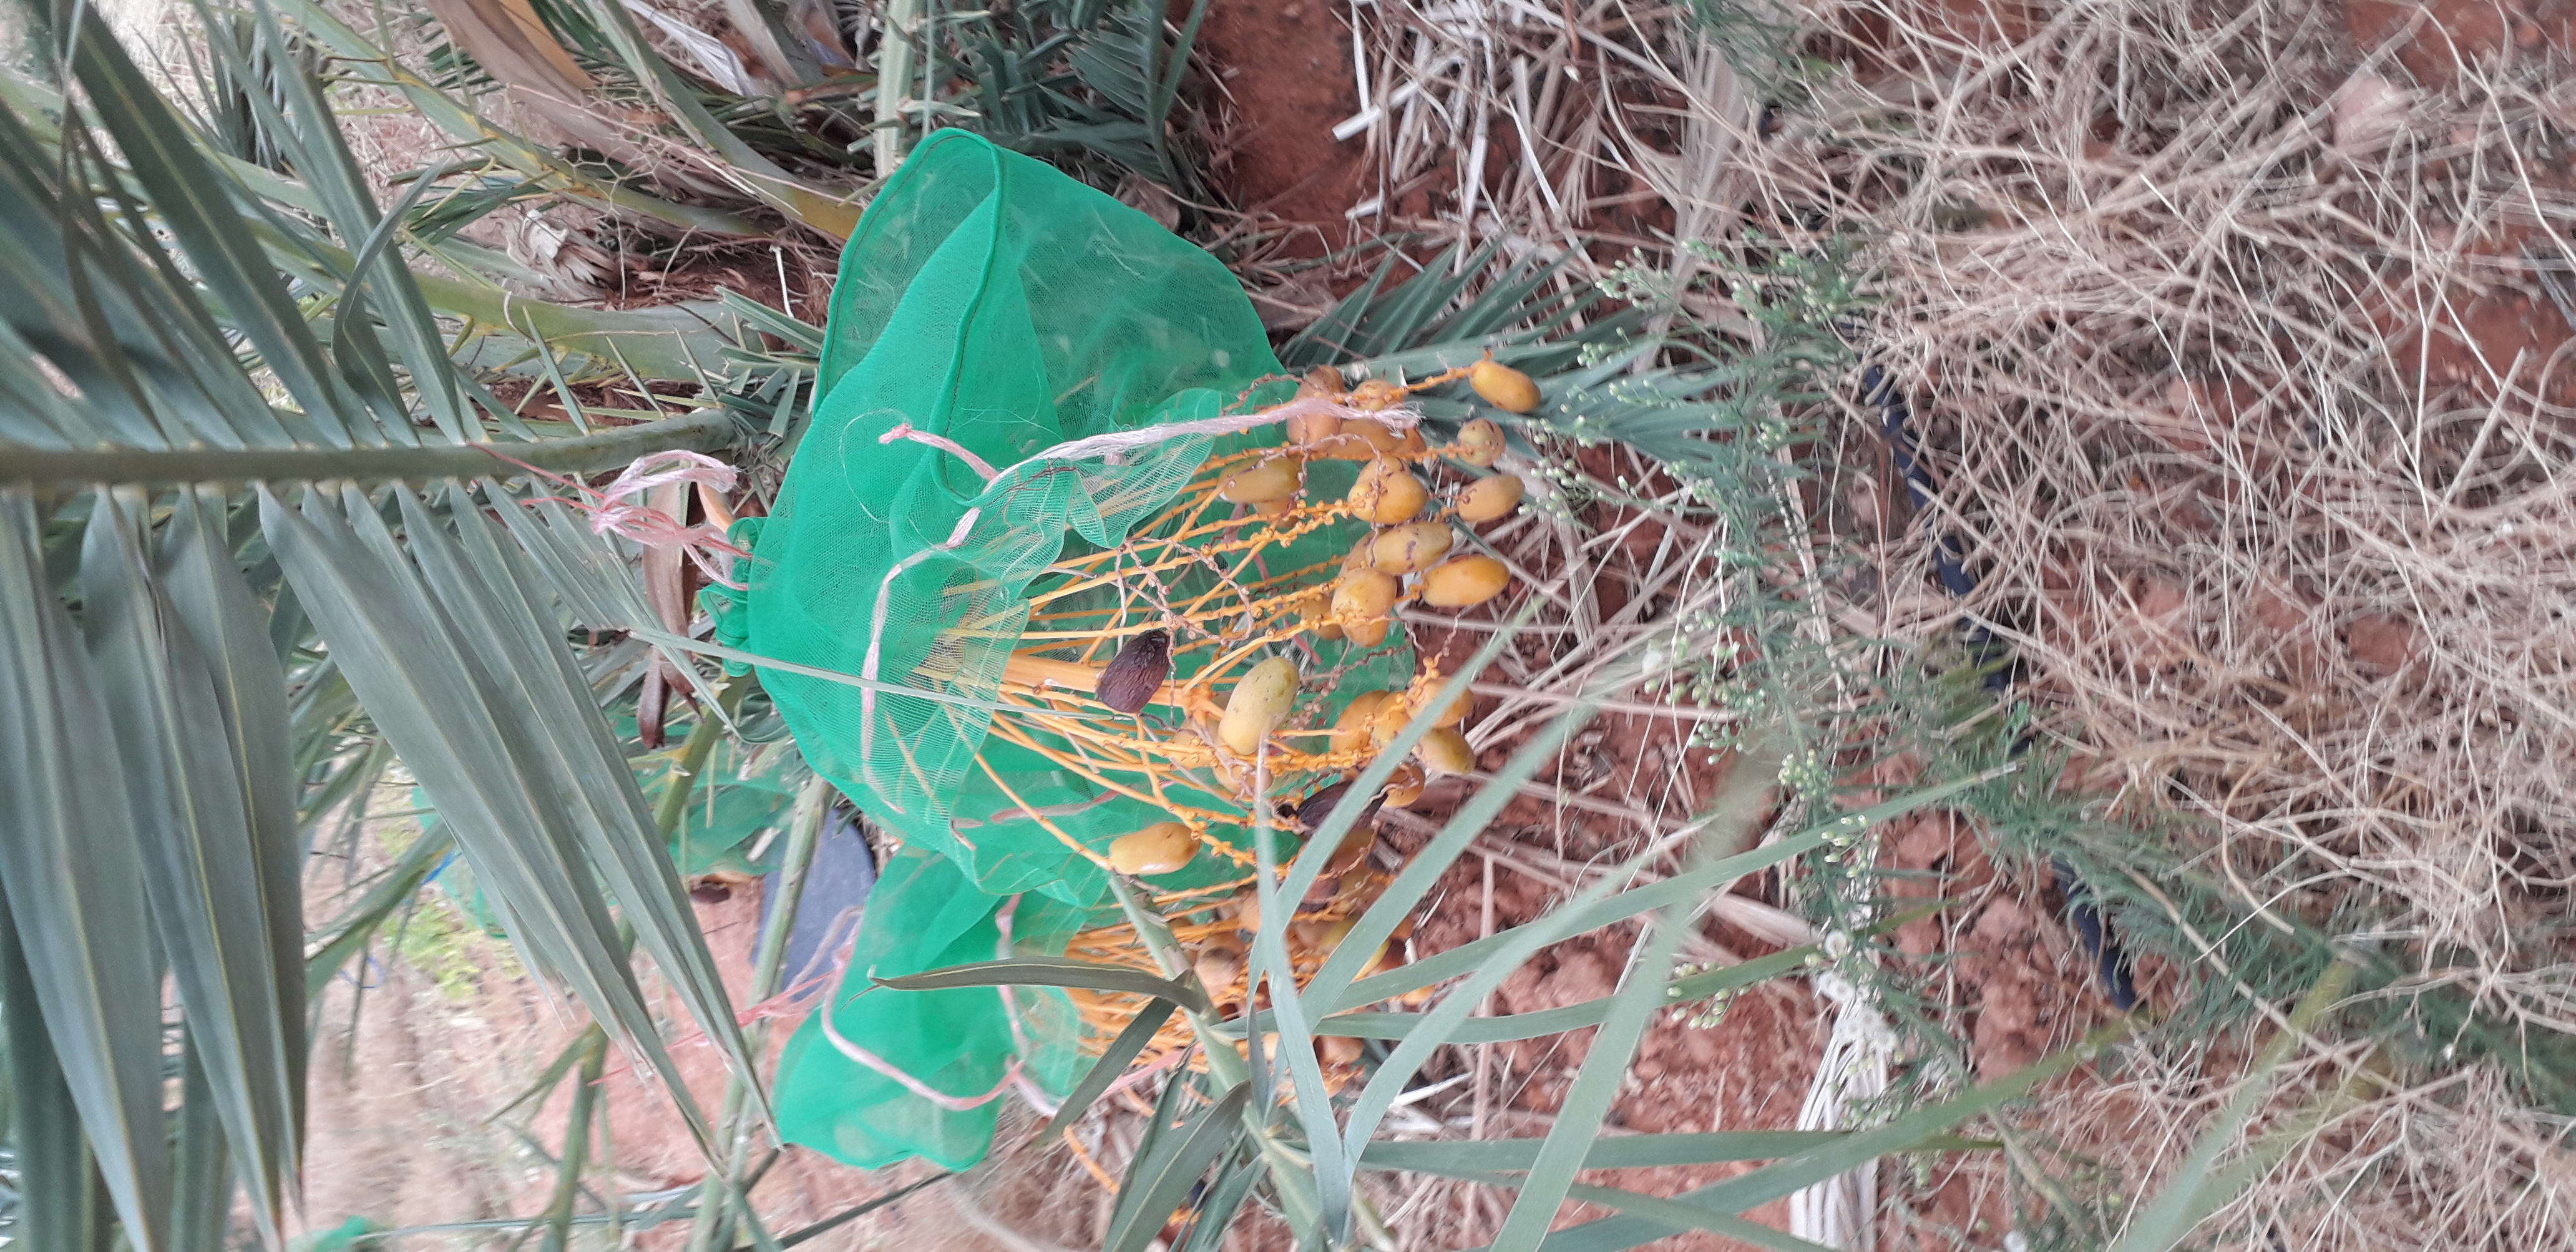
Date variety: Boumajhoul